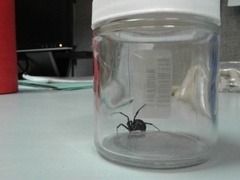
Species: Lactrodectus_hesperus